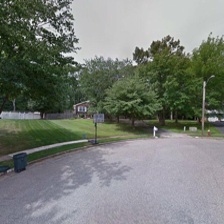
Label: streetView